Old Newmarket Town Hall and Courthouse

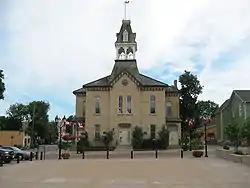
Old Town Hall Newmarket

Old Newmarket Town Hall and Courthouse is a historic structure in Newmarket, Ontario and served as town hall, county offices and courthouse.